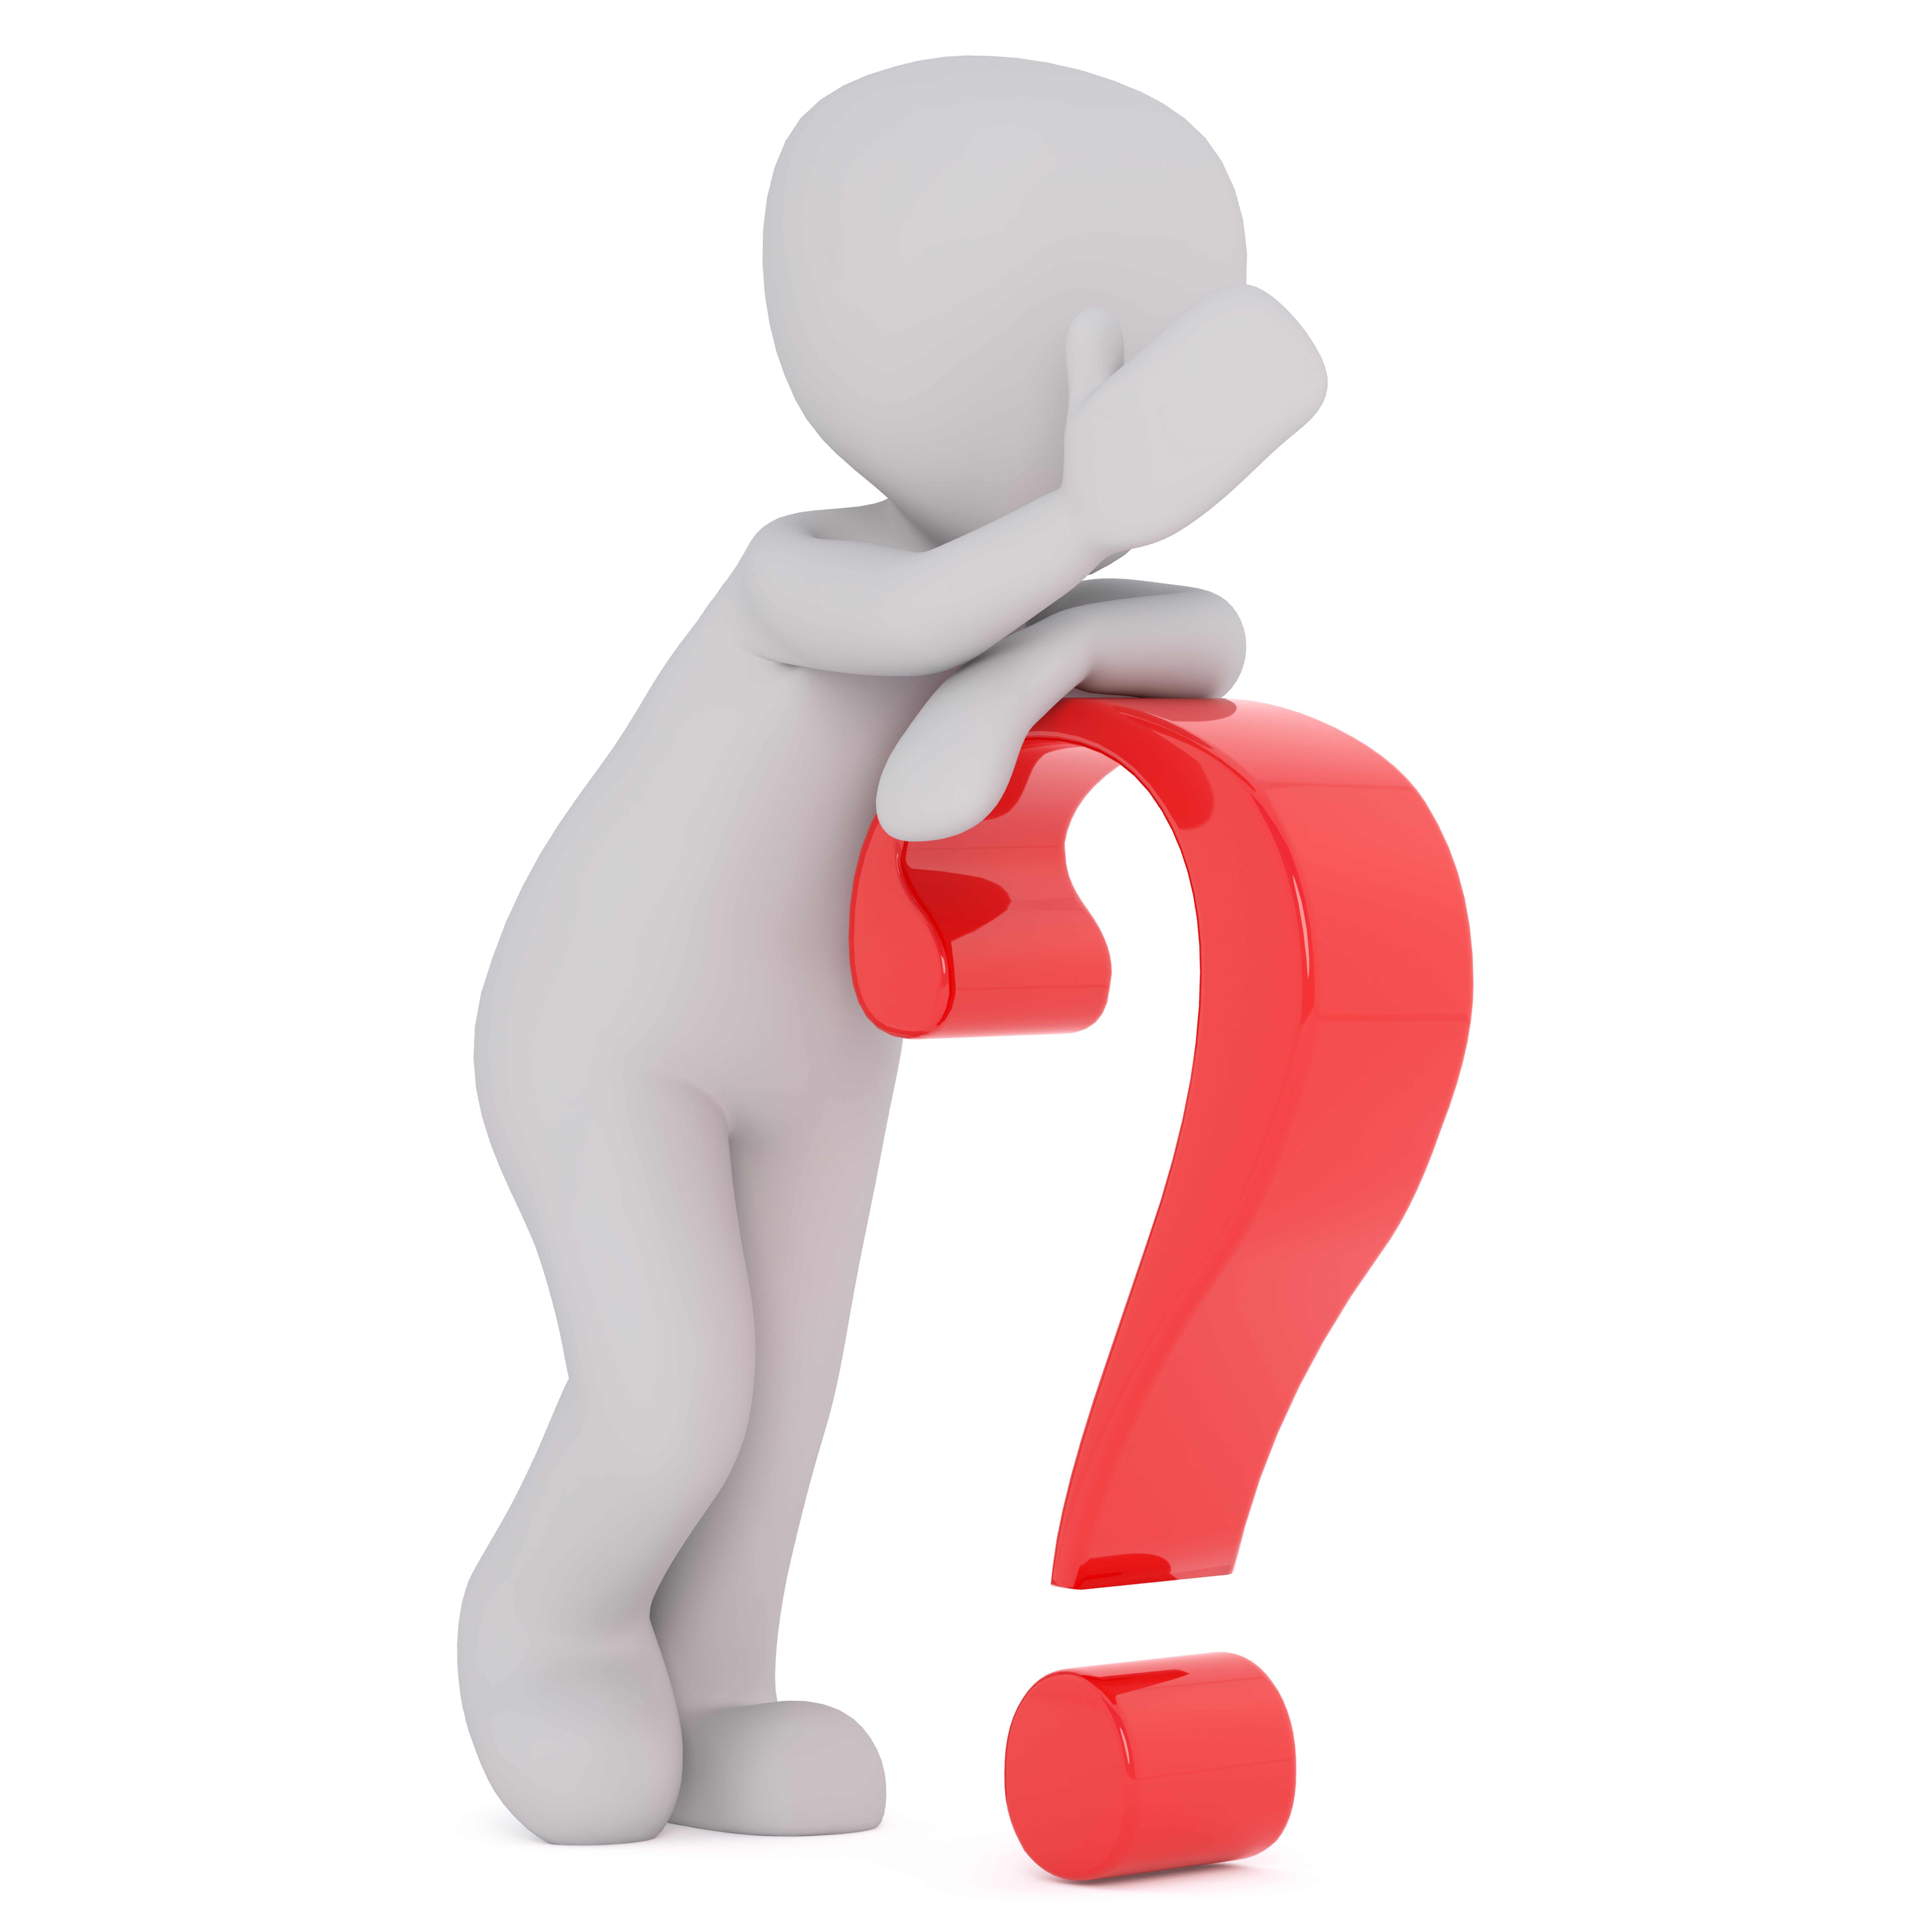
hand, thinking, finger, symbol, think, arm, toy, human body, product, help, nose, thinker, strategy, question, organ, icon, problem, tooth, thumb, cartoon, characters, puzzles, pondering, consider, sense, question mark, response, punctuation marks, consideration, perplexity, human positions, search engine, open questions